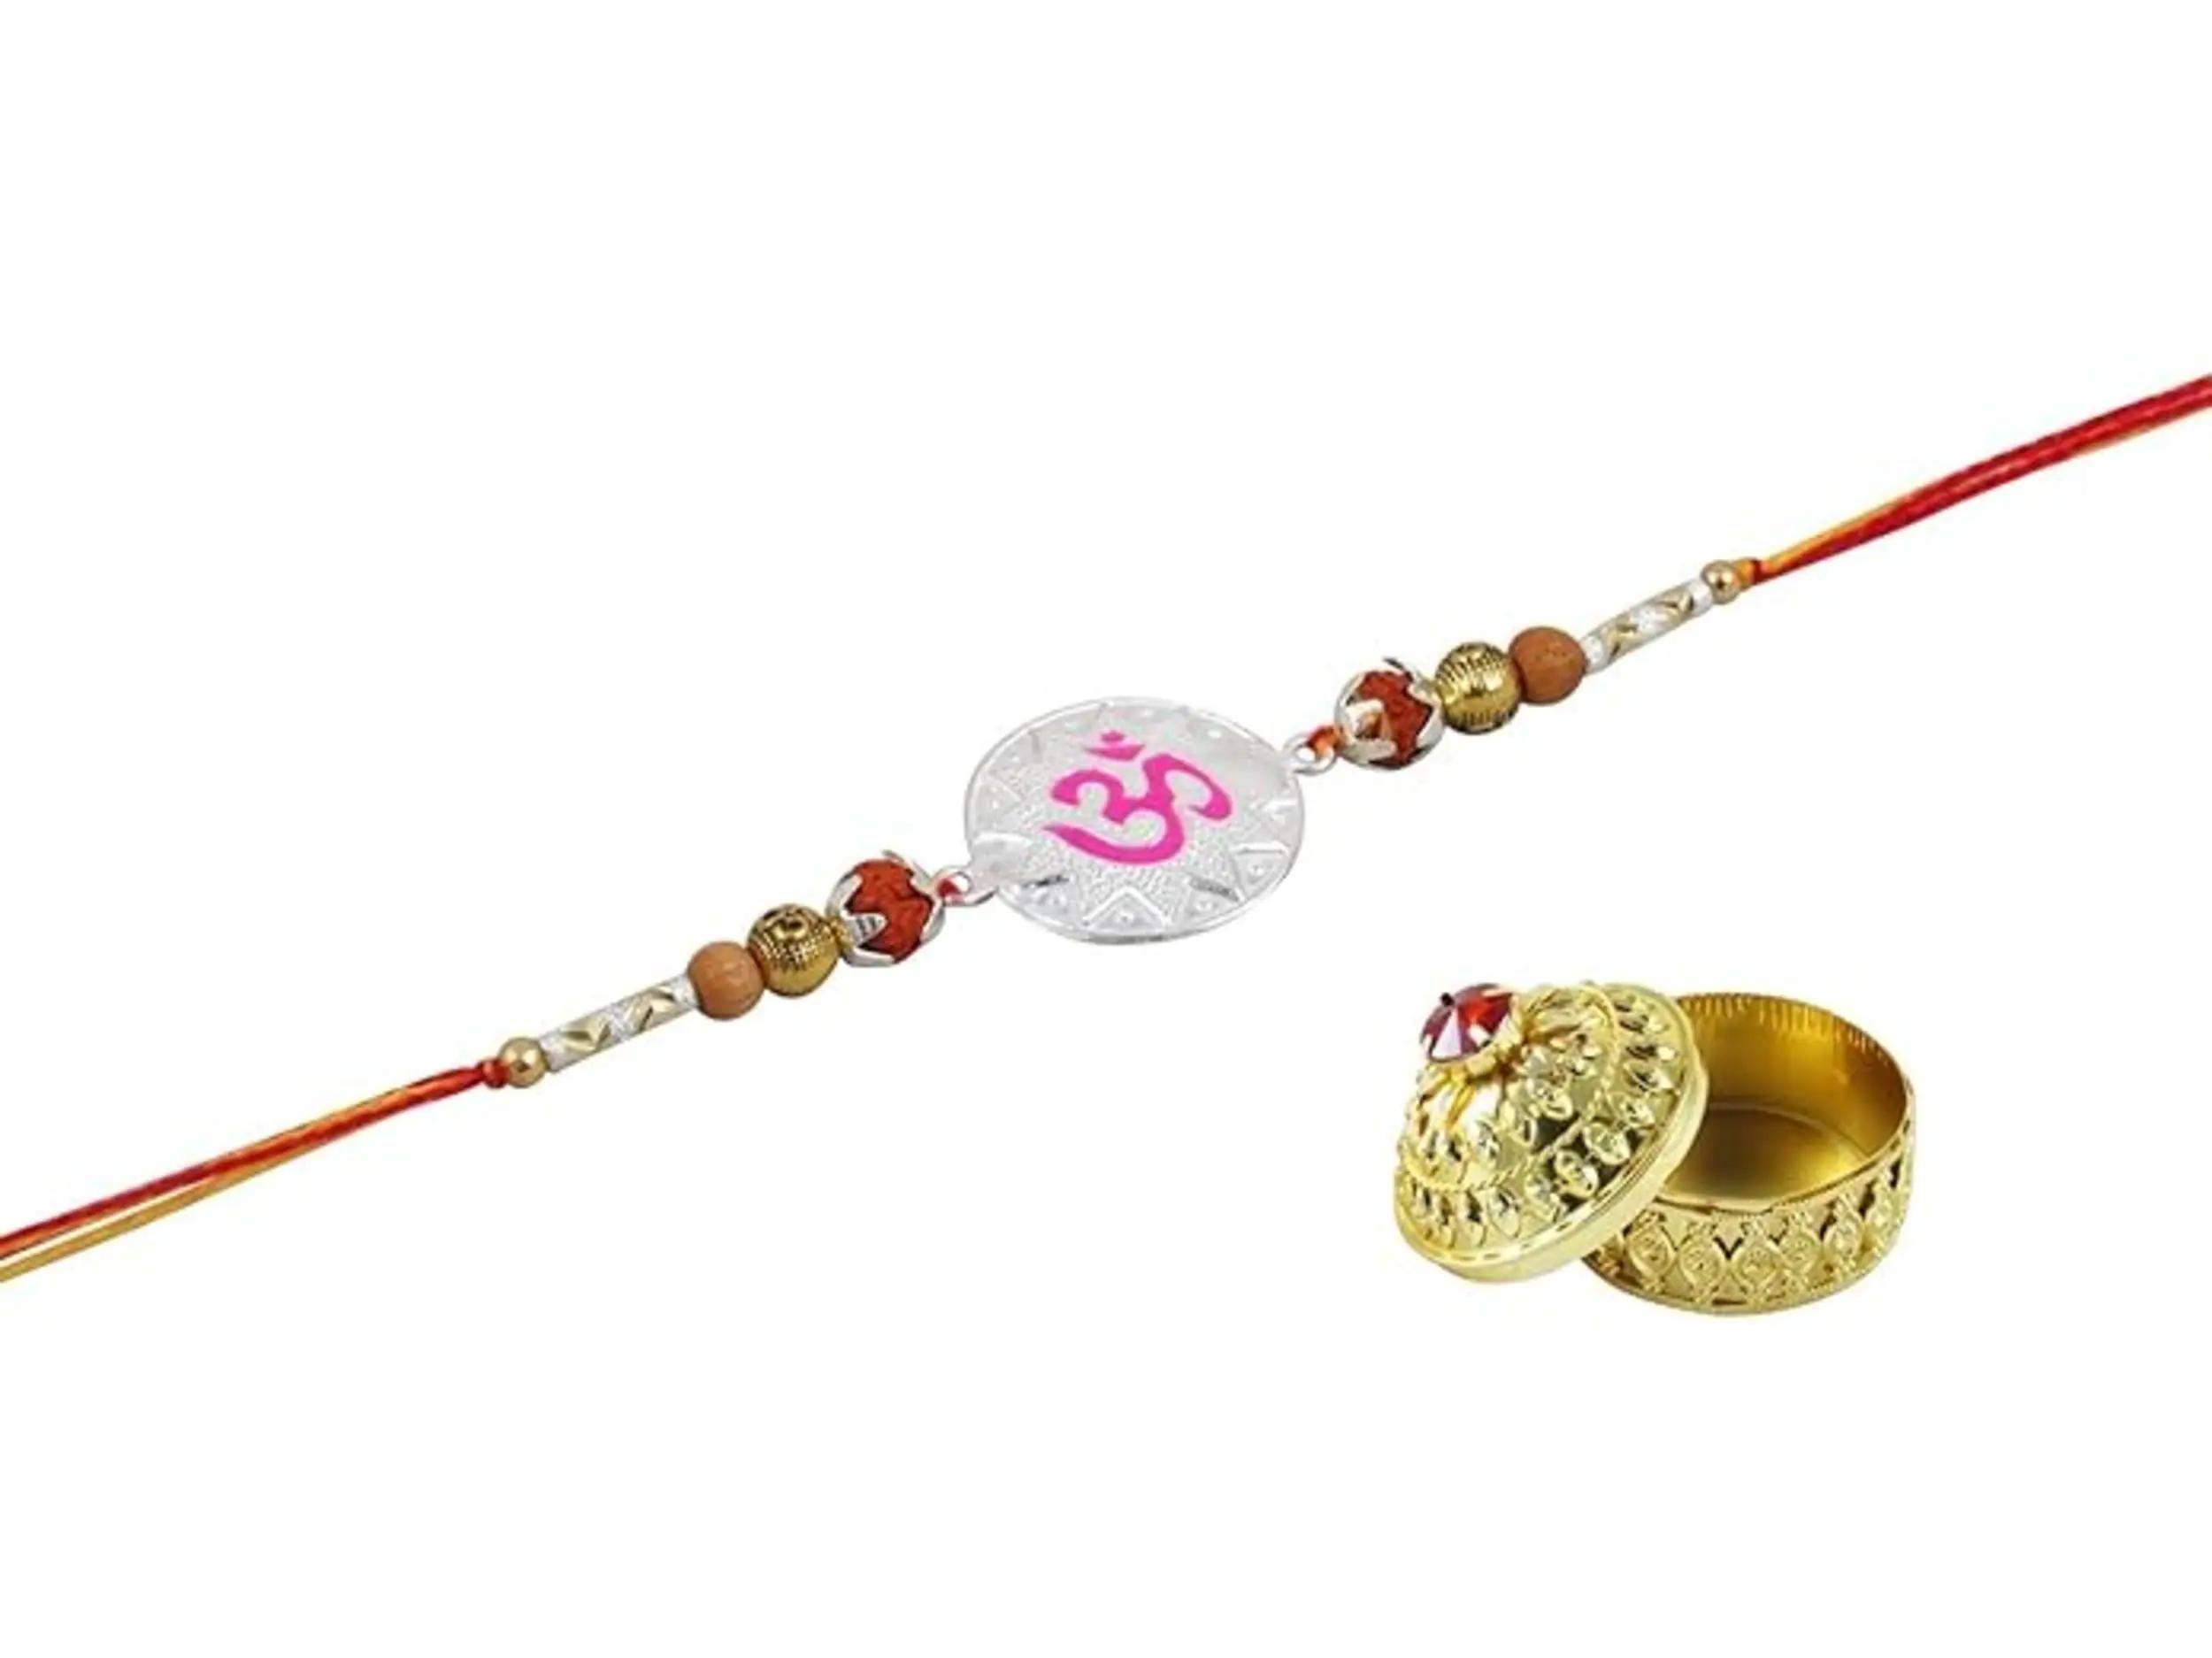
 GoldGiftIdeas Pure 999 Silver OM Rakhi for Brother, Meena Rakhi for Rakshabandhan, Rudraksh-Tulsi Beads Rakhi (Men/Boys) with Golden Kumkum Dabbi
Type: Rakhis
Brand: GoldGiftIdeas
Price: Rs. 399
 Rakhi Traditional Rakshabandhan Gift to Brothers from Beloved Sisters Rakshabandhan or Rakhi is a festival celebrating and honouring sibling love. It is love at its purest & deepest point and is portrayed in the form of the sister reminding the brother of the undying bond between them by tying a holy thread and true to his nature the brother reiterates his pledge to care for his sister in body mind and spirit. Honouring this ancient festival of morals and self-sacrificing love, we brings home-spun rakhis prepared in the time honoured tradition and with same love & care that equates sisterly love.
Features: Rakhi's symbolizes the sister's love and prayers for her brother's well being, and the brother's lifelong vow to protect her,Shiny Rakhi with Red and Silver Cotton, gives Elegant looks in your brother's hand,Adorn your brother's wrist with this beautiful symbol of affection this raksha bhandhan. Tie this elegantly crafted rakhi on your brother's wrist on raksha bandhan to show your love for him.